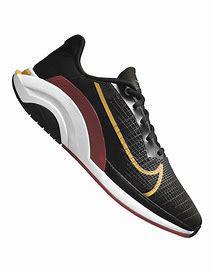
Brand: Nike
Model: Zoomx Superrep Surge